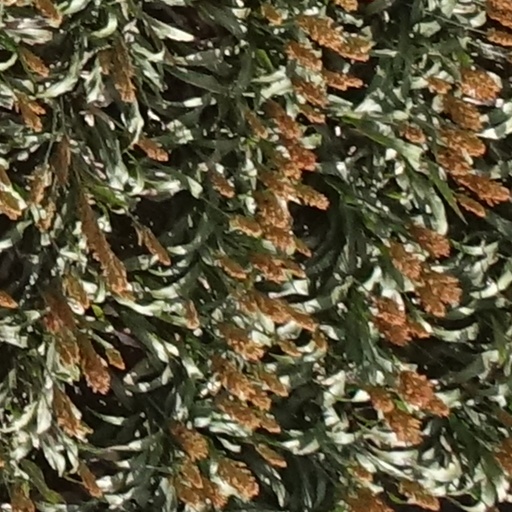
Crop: sorghum